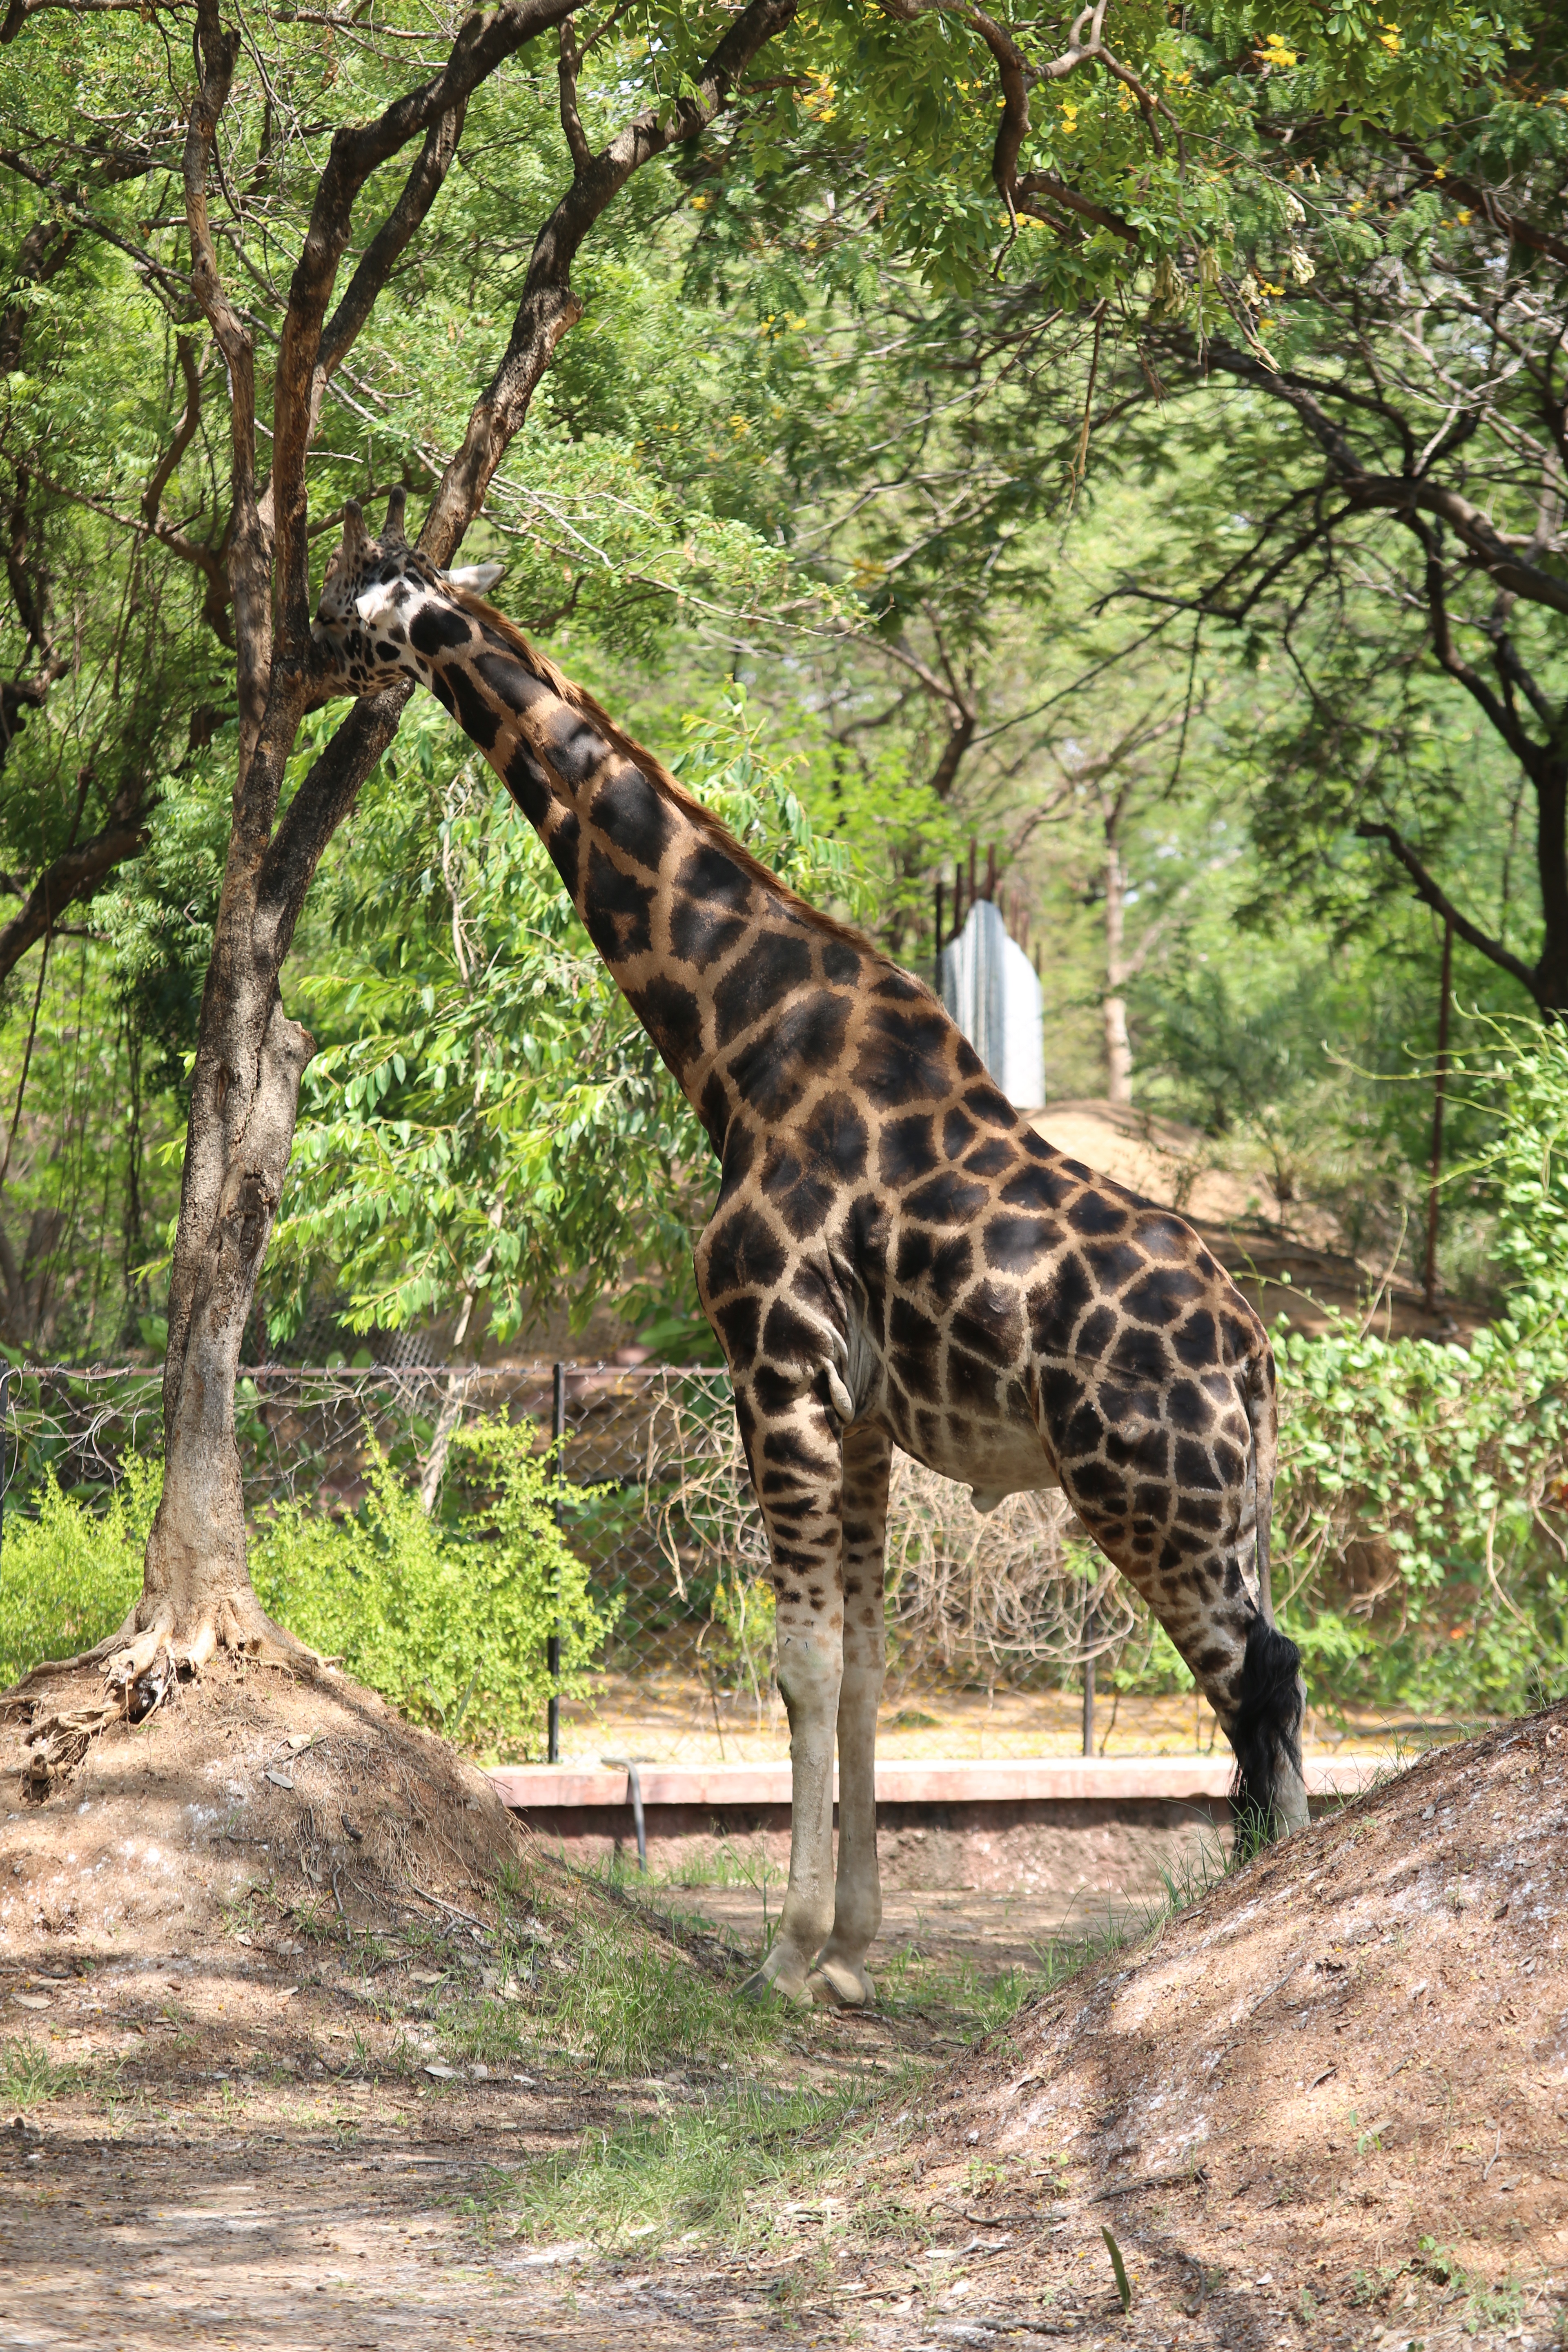
nature, vacation, travel, wildlife, zoo, jungle, africa, park, mammal, asia, tourism, lifestyle, fauna, savanna, trees, leaves, giraffe, national, animals, tanzania, large, india, exotic, safari, okapi, kenya, zoo animals, giraffidae, outdoor recreation